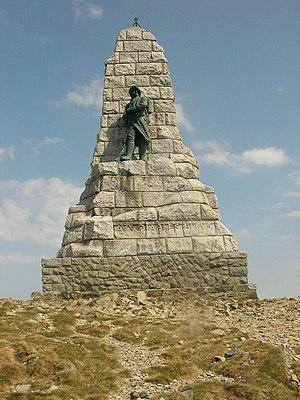
Monument Aux Diables Bleus au Grand Ballon à Soultz-Haut-Rhin (Haut-Rhin, France).
André Vermare est un sculpteur français né le 27 novembre 1869 à Lyon, et mort le 7 août 1949 à Bréhat.